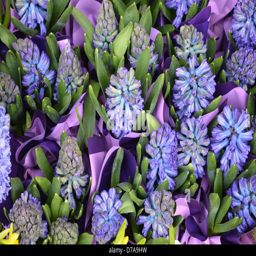
purple flowers in a florist